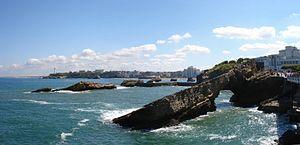
L'Aquitaine est une ancienne région administrative du Sud-Ouest de la France. Elle comprenait cinq départements : la Dordogne, la Gironde, les Landes, le Lot-et-Garonne et les Pyrénées-Atlantiques. Son chef-lieu, Bordeaux, en était aussi la plus grande ville. Cette région administrative tirait son nom d'une partie de la Gaule, dont les contours ont évolué depuis l'Antiquité pour se fixer au XIIᵉ siècle à l'ensemble du Poitou, du Limousin, de l'Angoumois, de la Saintonge, du Périgord et de la Gascogne regroupés autour de Bordeaux dans le Duché d'Aquitaine. Ses habitants étaient appelés les Aquitains.